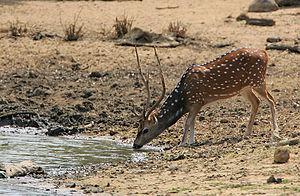
Le Cerf axis ou Chital est un cervidé présent naturellement dans les régions boisées de l'Inde, Sri Lanka, Bangladesh et du Népal. On le retrouve dans toutes les réserves de l'Inde et a été introduit en Europe centrale, Ex-Yougoslavie, Australie, Brésil, Argentine, Uruguay, Texas et Hawaï. Le nom chital vient de l'hindi cītal, issu du sanskrit citrala voulant dire « avec des taches ».